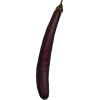
Label: eggplant_long